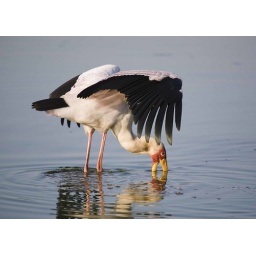
Yellow billed stork shading reflections in the water to see fish better.